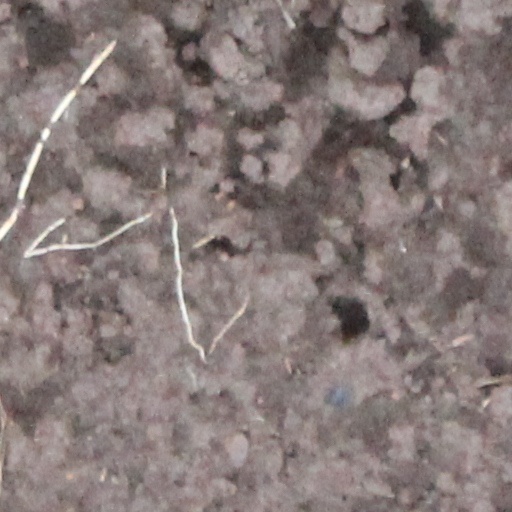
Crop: wheat